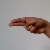
The image shows a hand gesture representing the letter 'H' in Indian Sign Language.